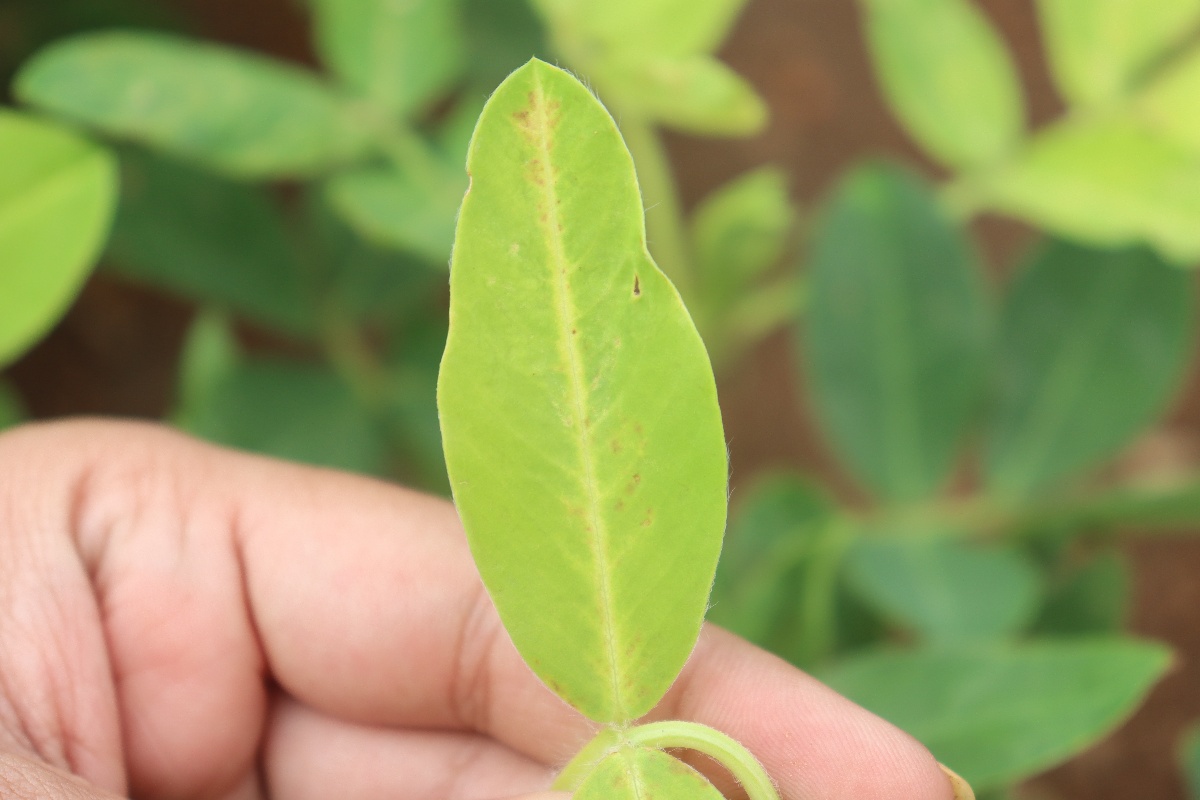
Label: nutrition deficiency